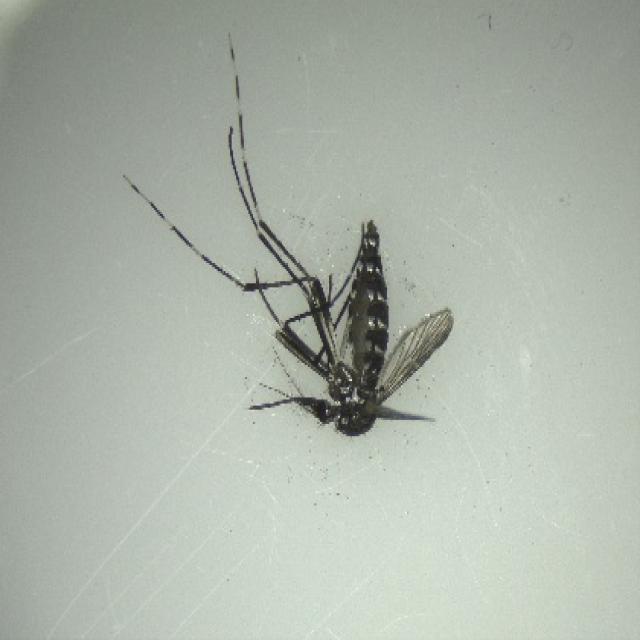
Species: aedes_albopictus